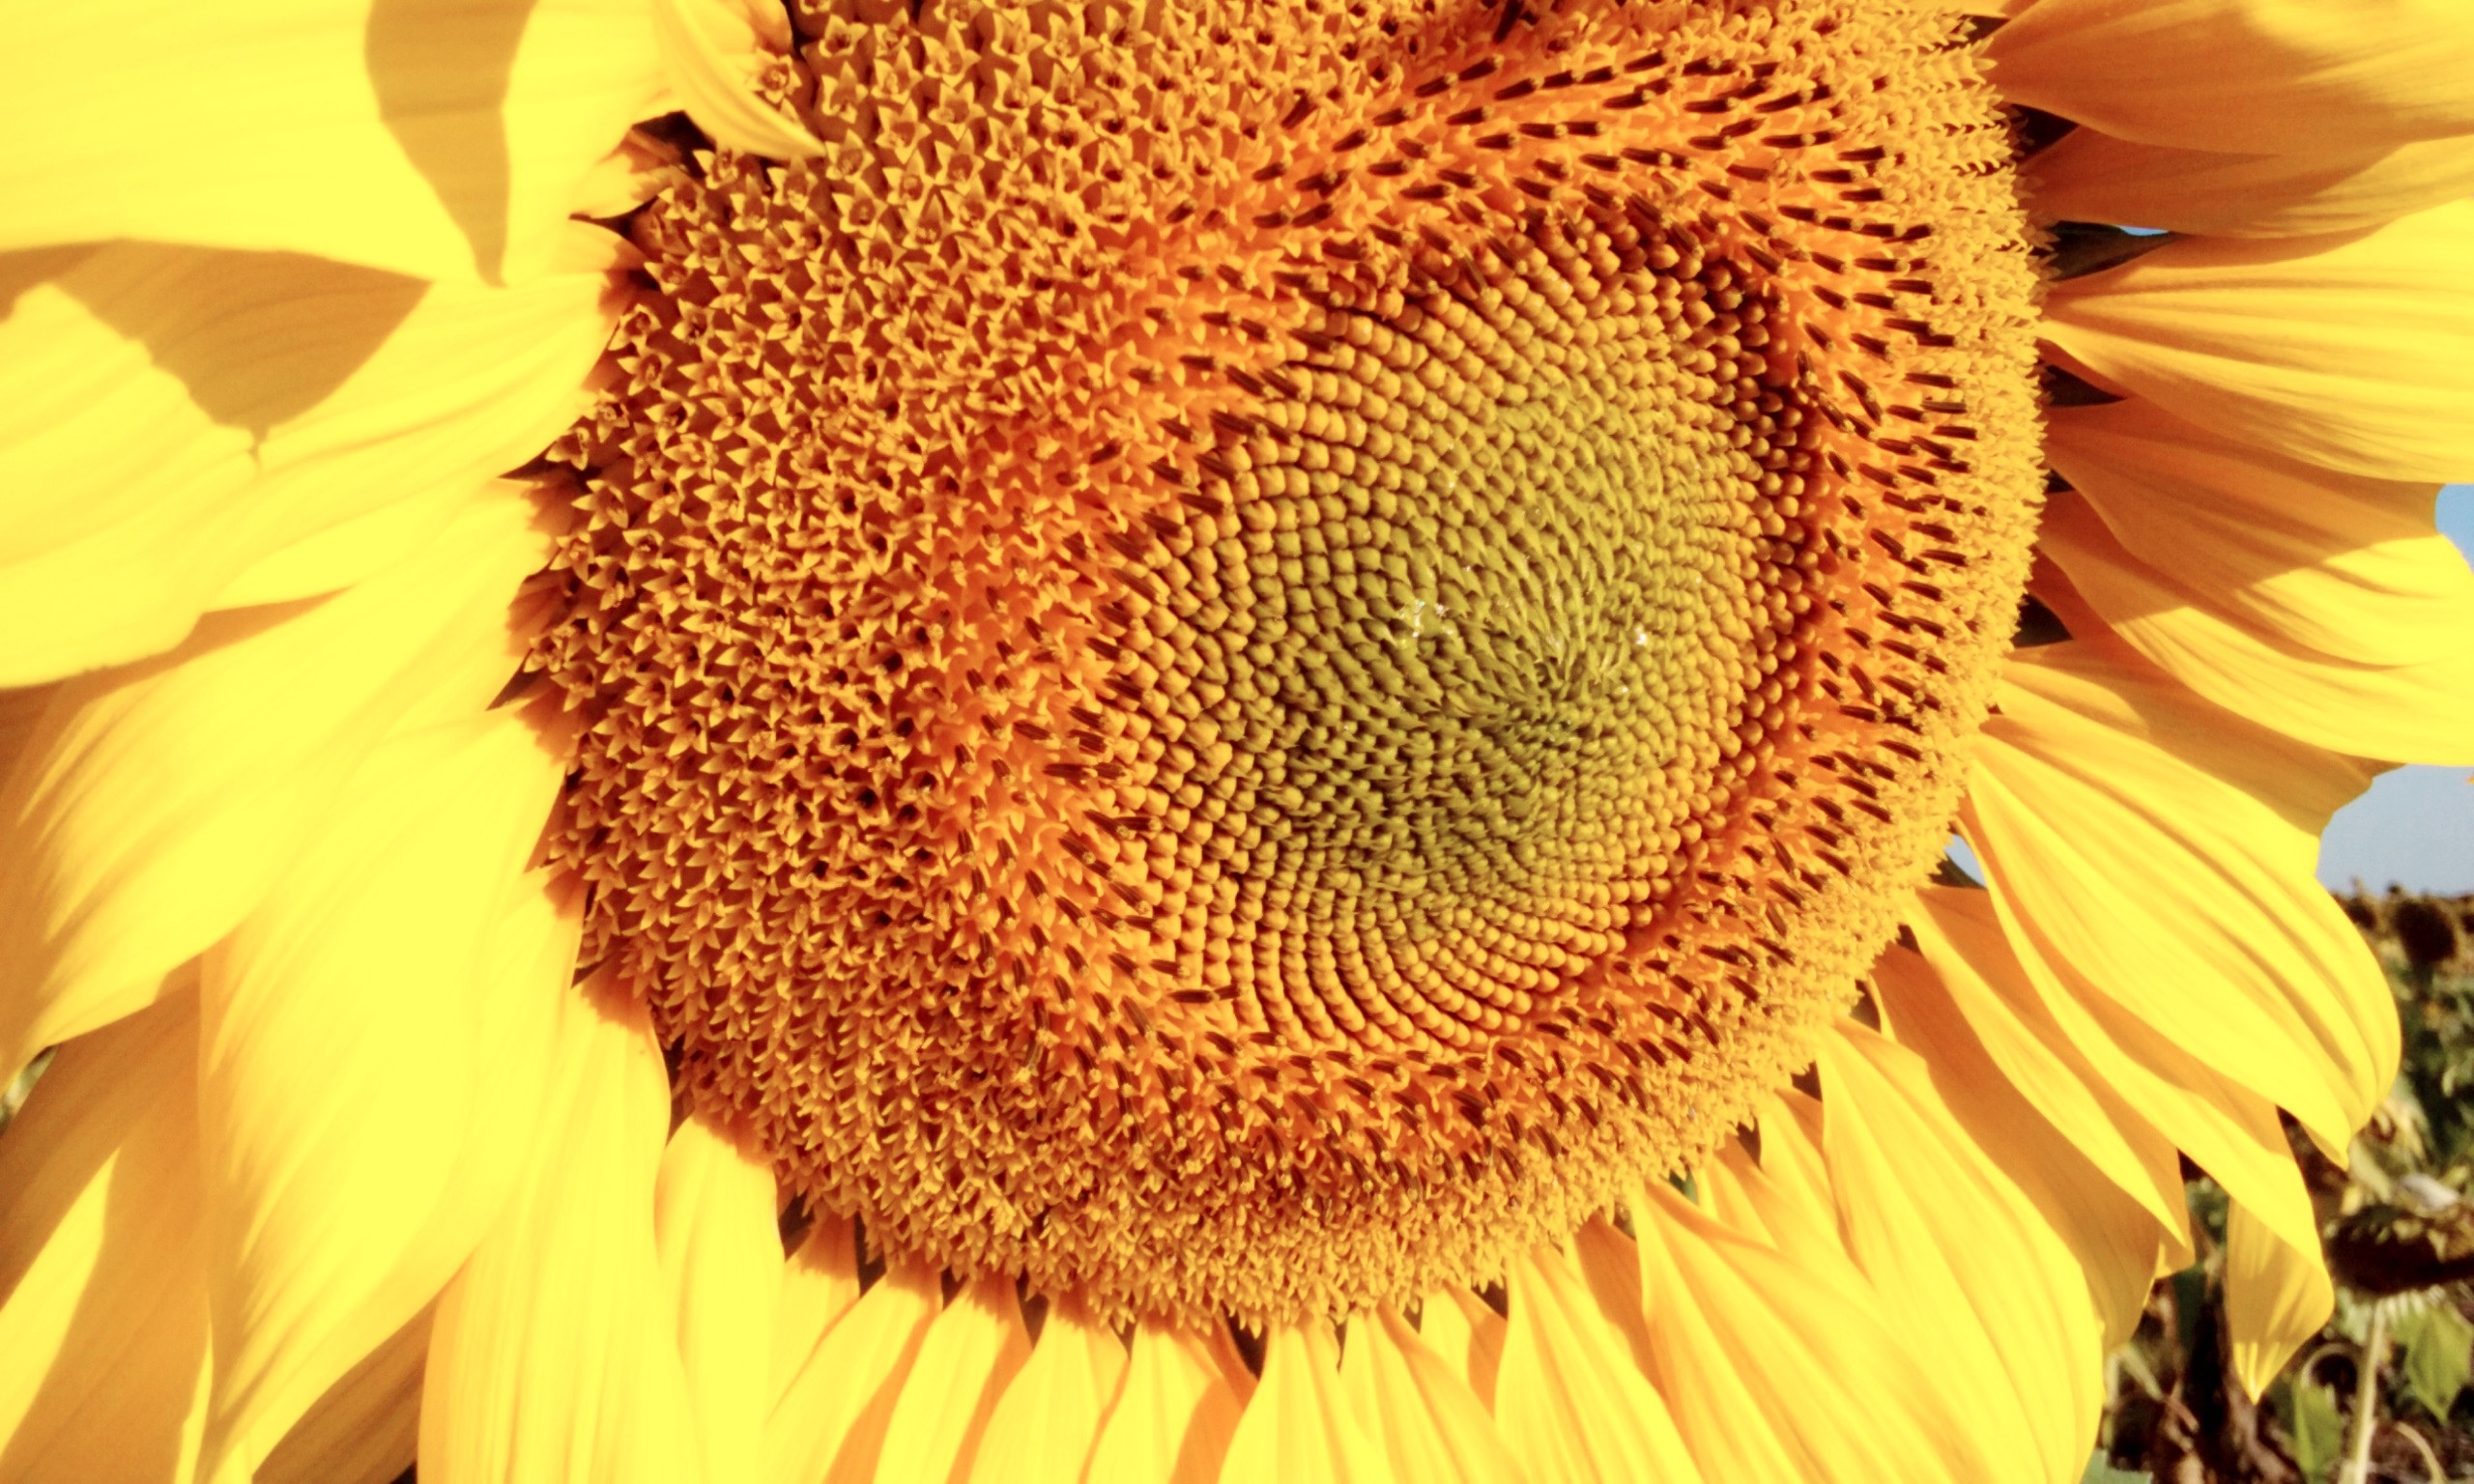
plant, field, flower, petal, botany, yellow, flora, sunflower, close up, vegetarian food, macro photography, flowering plant, daisy family, asterales, sunflower seed, plant stem, land plant